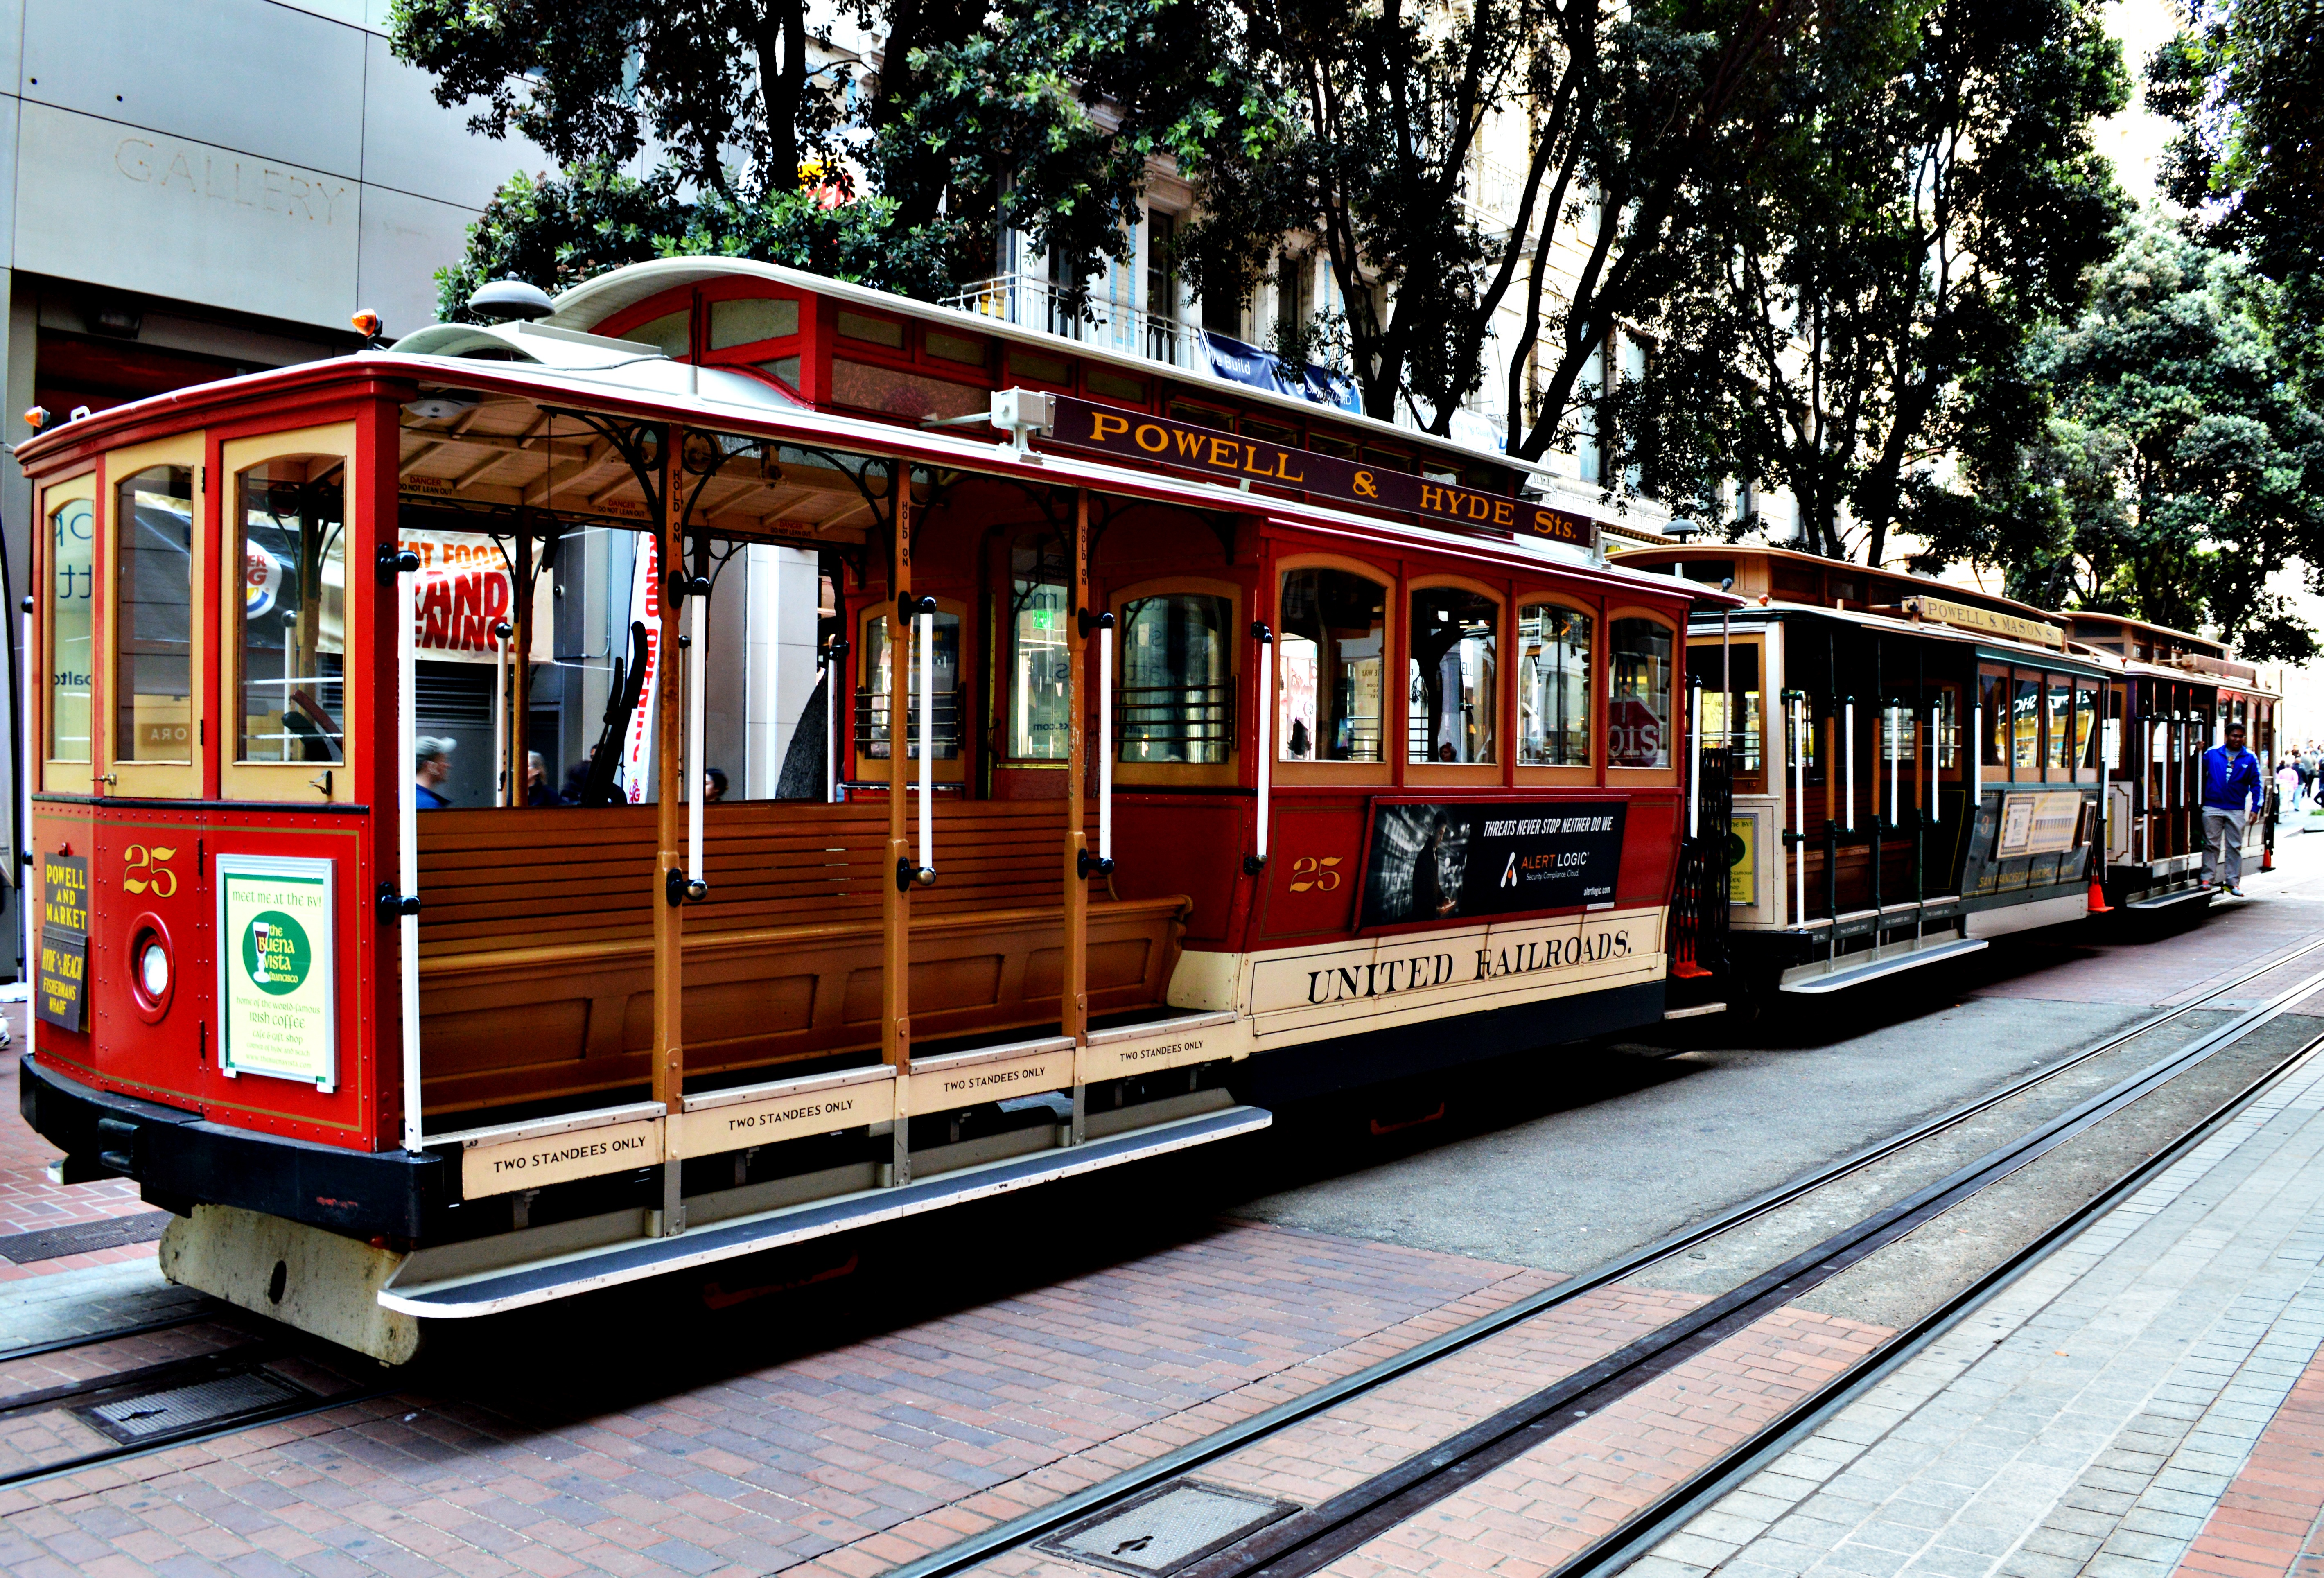
landscape, city, downtown, tourist, travel, cable, san francisco, tram, transportation, transport, golden, red, vehicle, bay, landmark, ride, attraction, tourism, cable car, california, public transport, francisco, frisco, land vehicle, rolling stock, metropolitan area, railroad car, passenger car